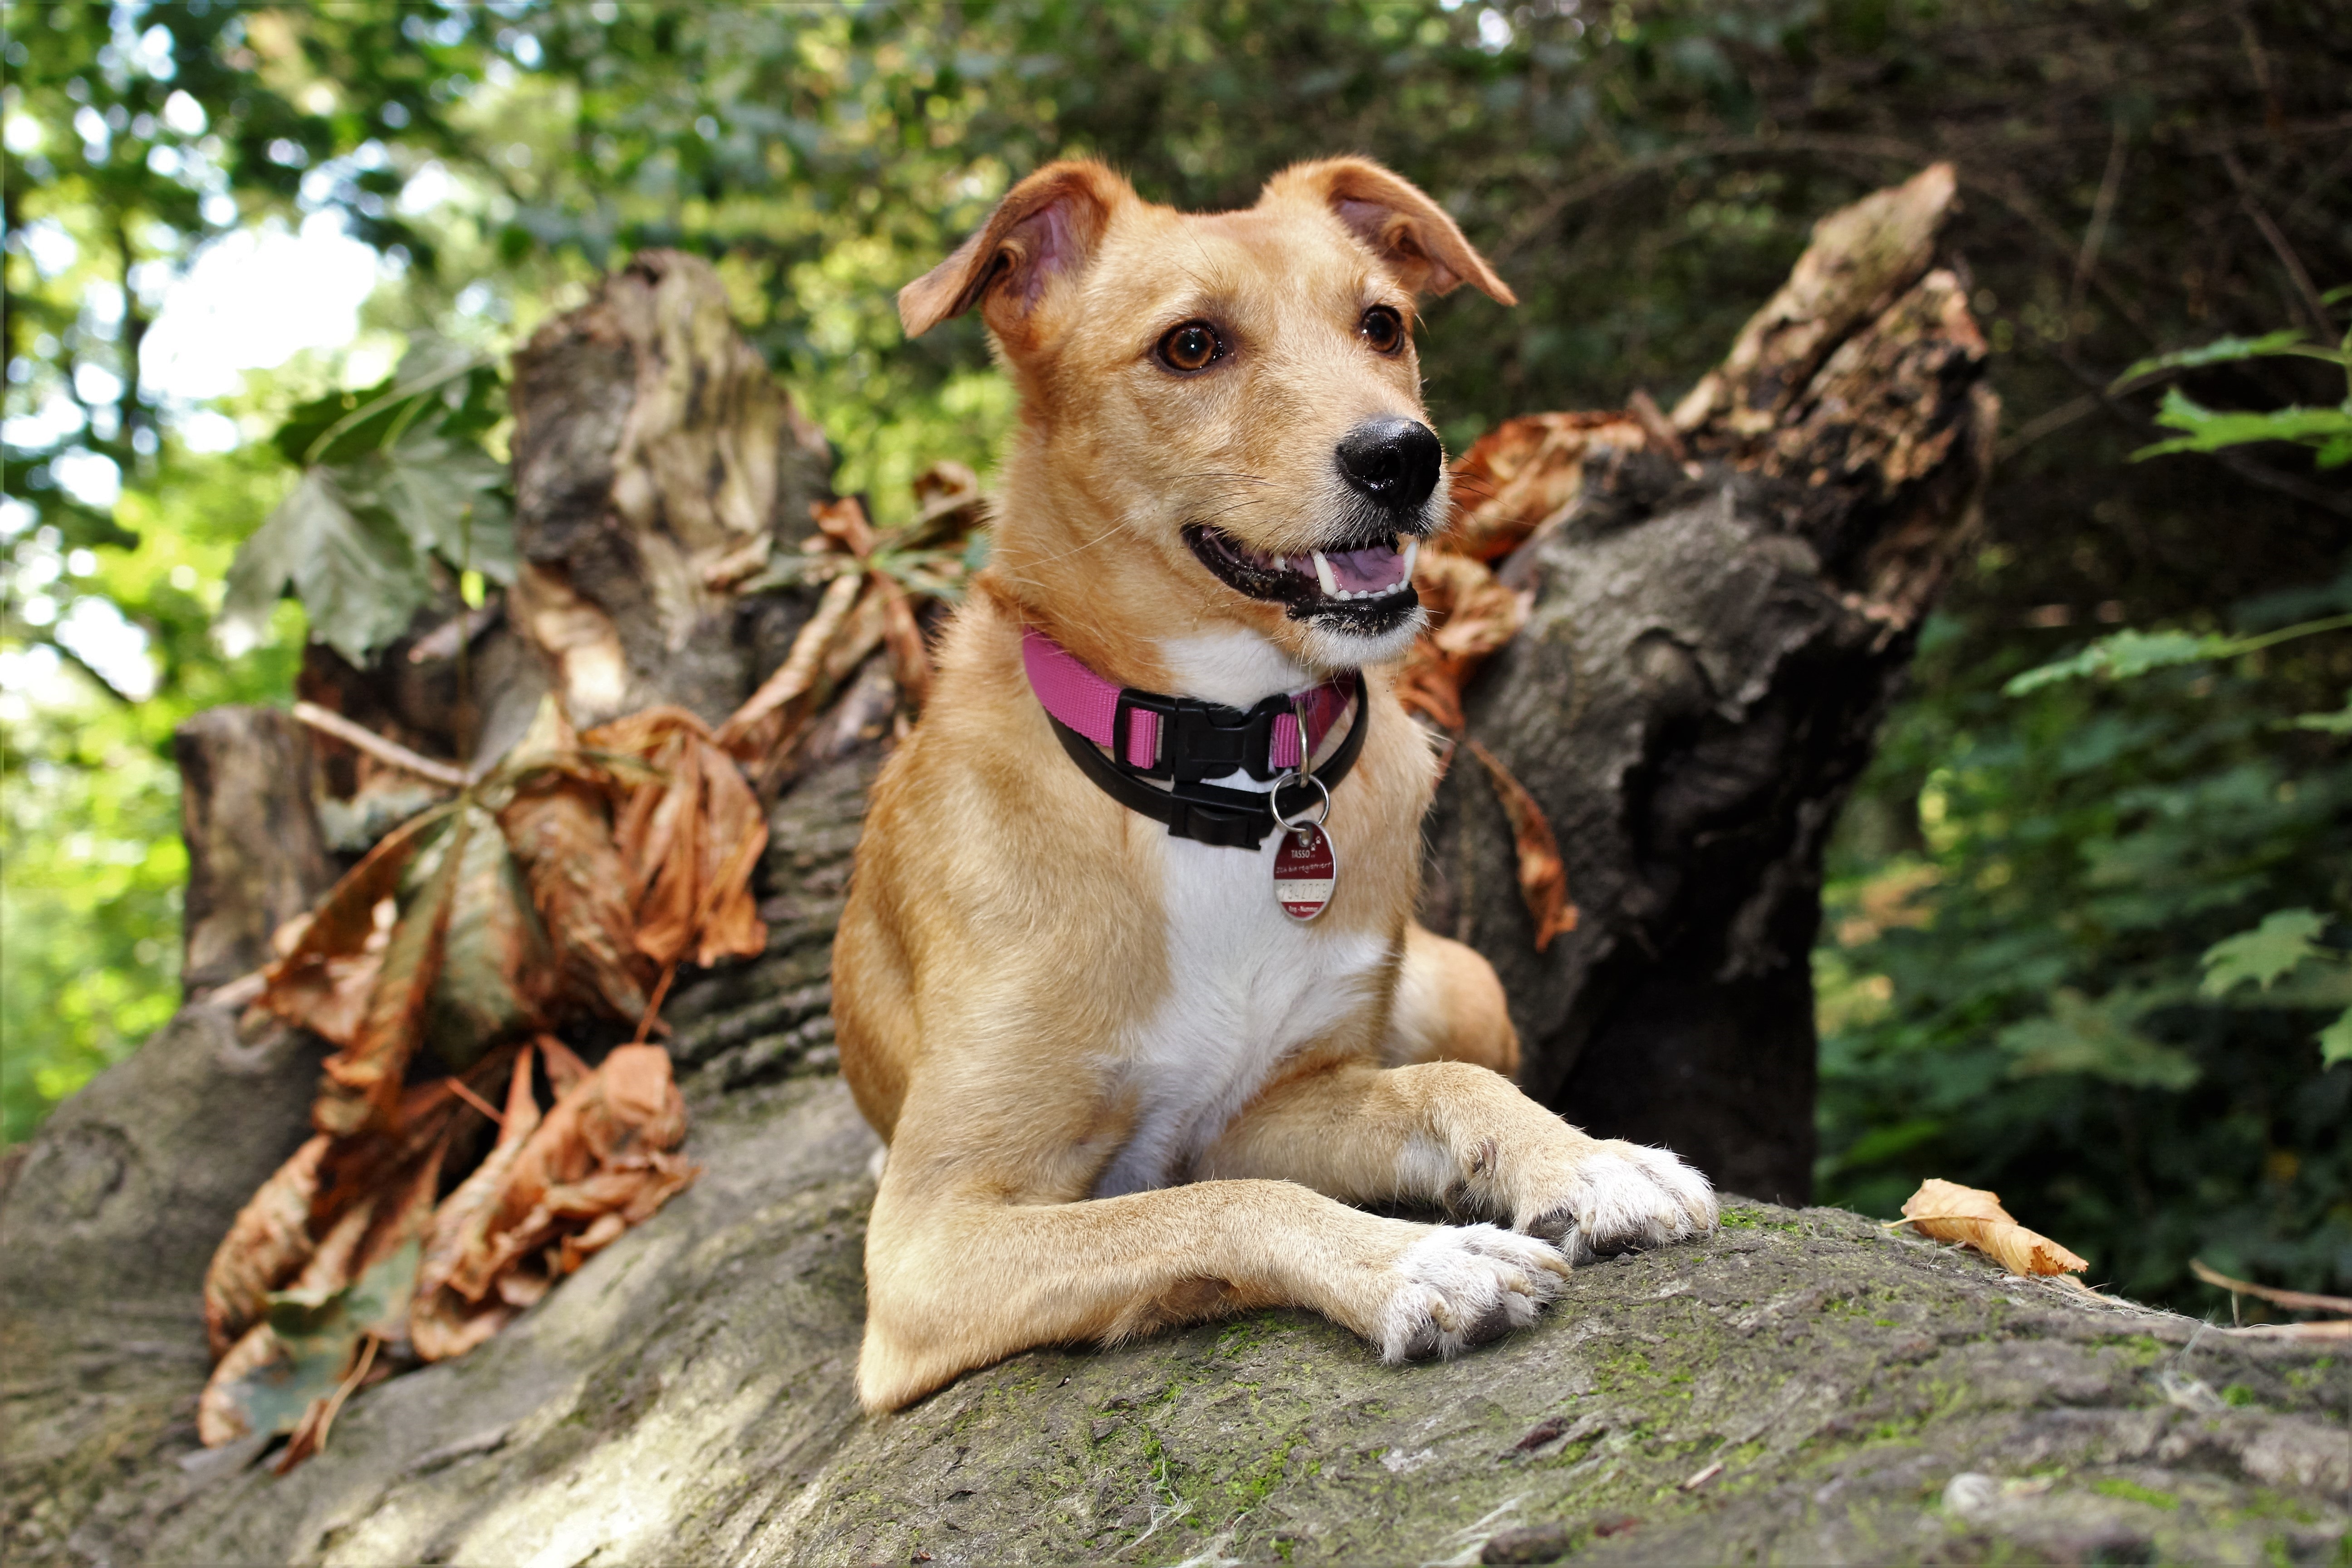
nature, forest, hiking, run, puppy, dog, animal, cute, walk, pet, autumn, mammal, rest, hybrid, leash, vertebrate, attention, active, dog breed, go, go walkies, gassi, small dog, domestic dog, dog leash, street dog, dog like mammal